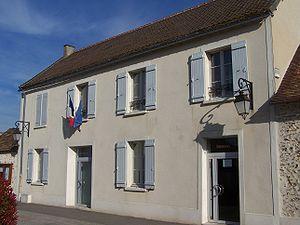
Mairie de fr:Prunay-en-Yvelines, Yvelines, France
Prunay-en-Yvelines est une commune française située dans le département des Yvelines en région Île-de-France.